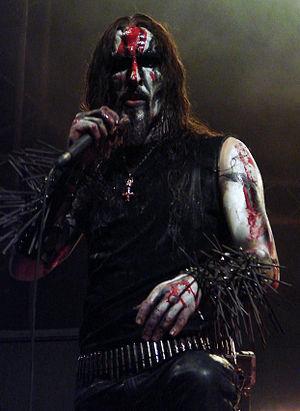
God Seed au Hellfest 2009: Gaahl.